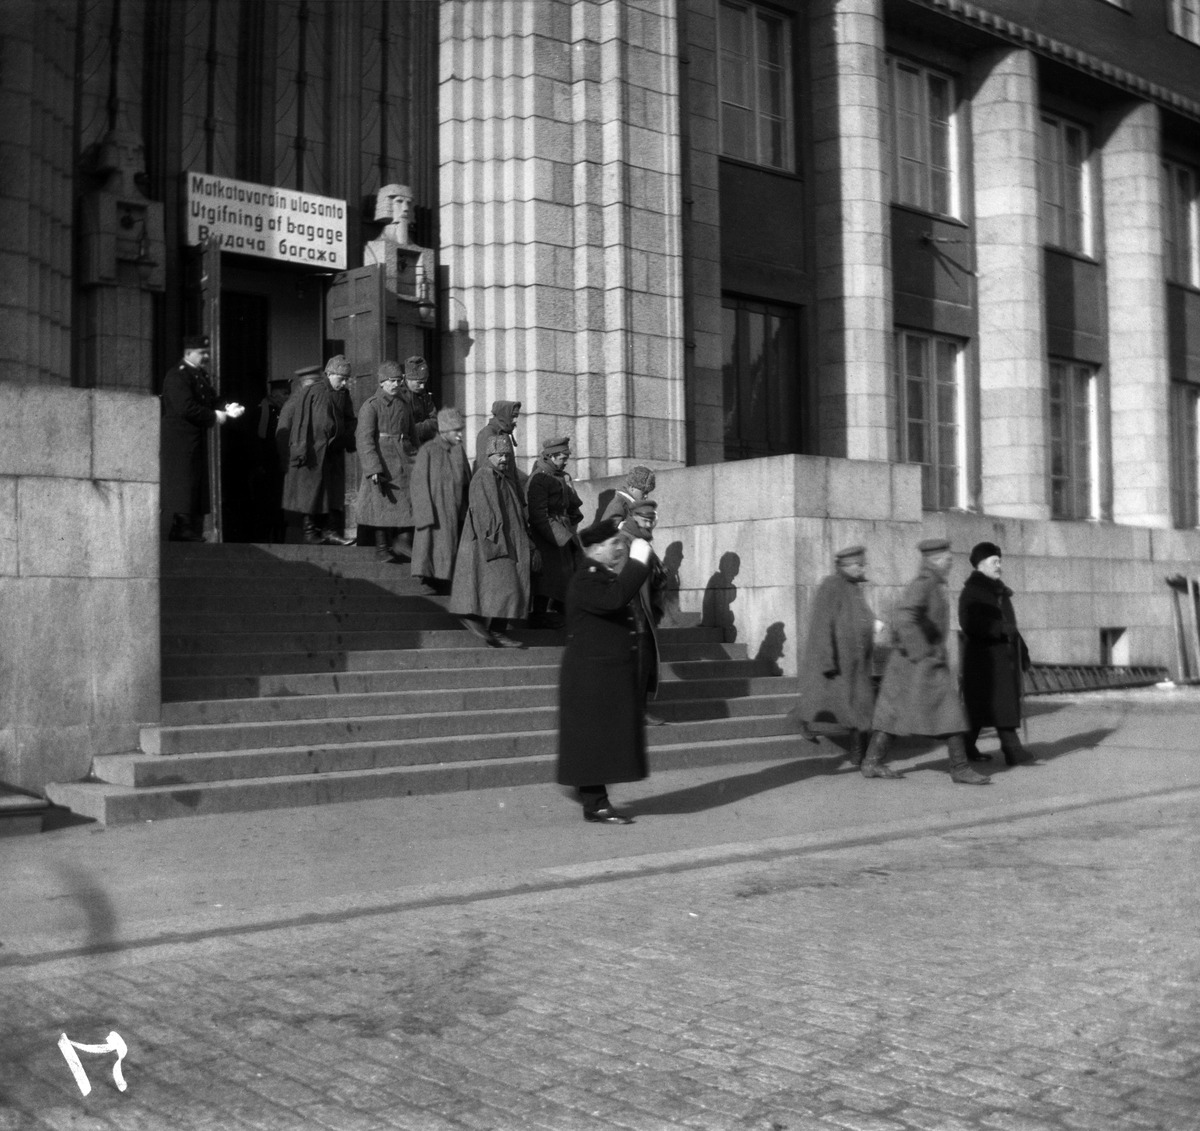
Ensimmäinen maailmansota
sisällön kuvaus: Ensimmäinen maailmansota. Haavoittuneita venäläisiä sotilaita

Helsingin

rautatieasemalla. mustavalkoinen
Kuvaaja: Timiriasew, Ivan, valokuvaaja
Ajankohta: kuvausaika 191504
Paikka: Suomi, Uusimaa, Helsinki, Kluuvi Helsinki, Rautatieasema
Aiheet: Venäjän keisarillinen armeija, sota ensimmäinen maailmansota, sotilaat, vaatteet sotilaspuvut